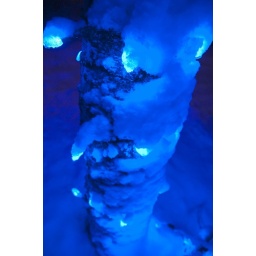
Our blue lighted tree in the snow. (photo by Denny)